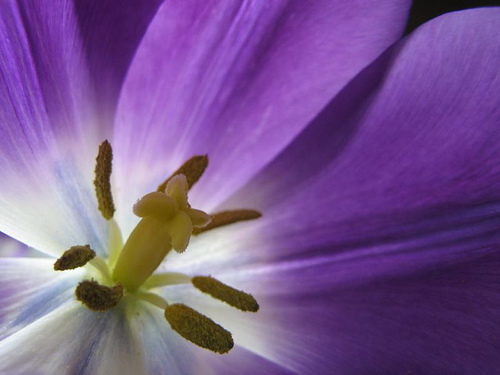
Flower: tulip